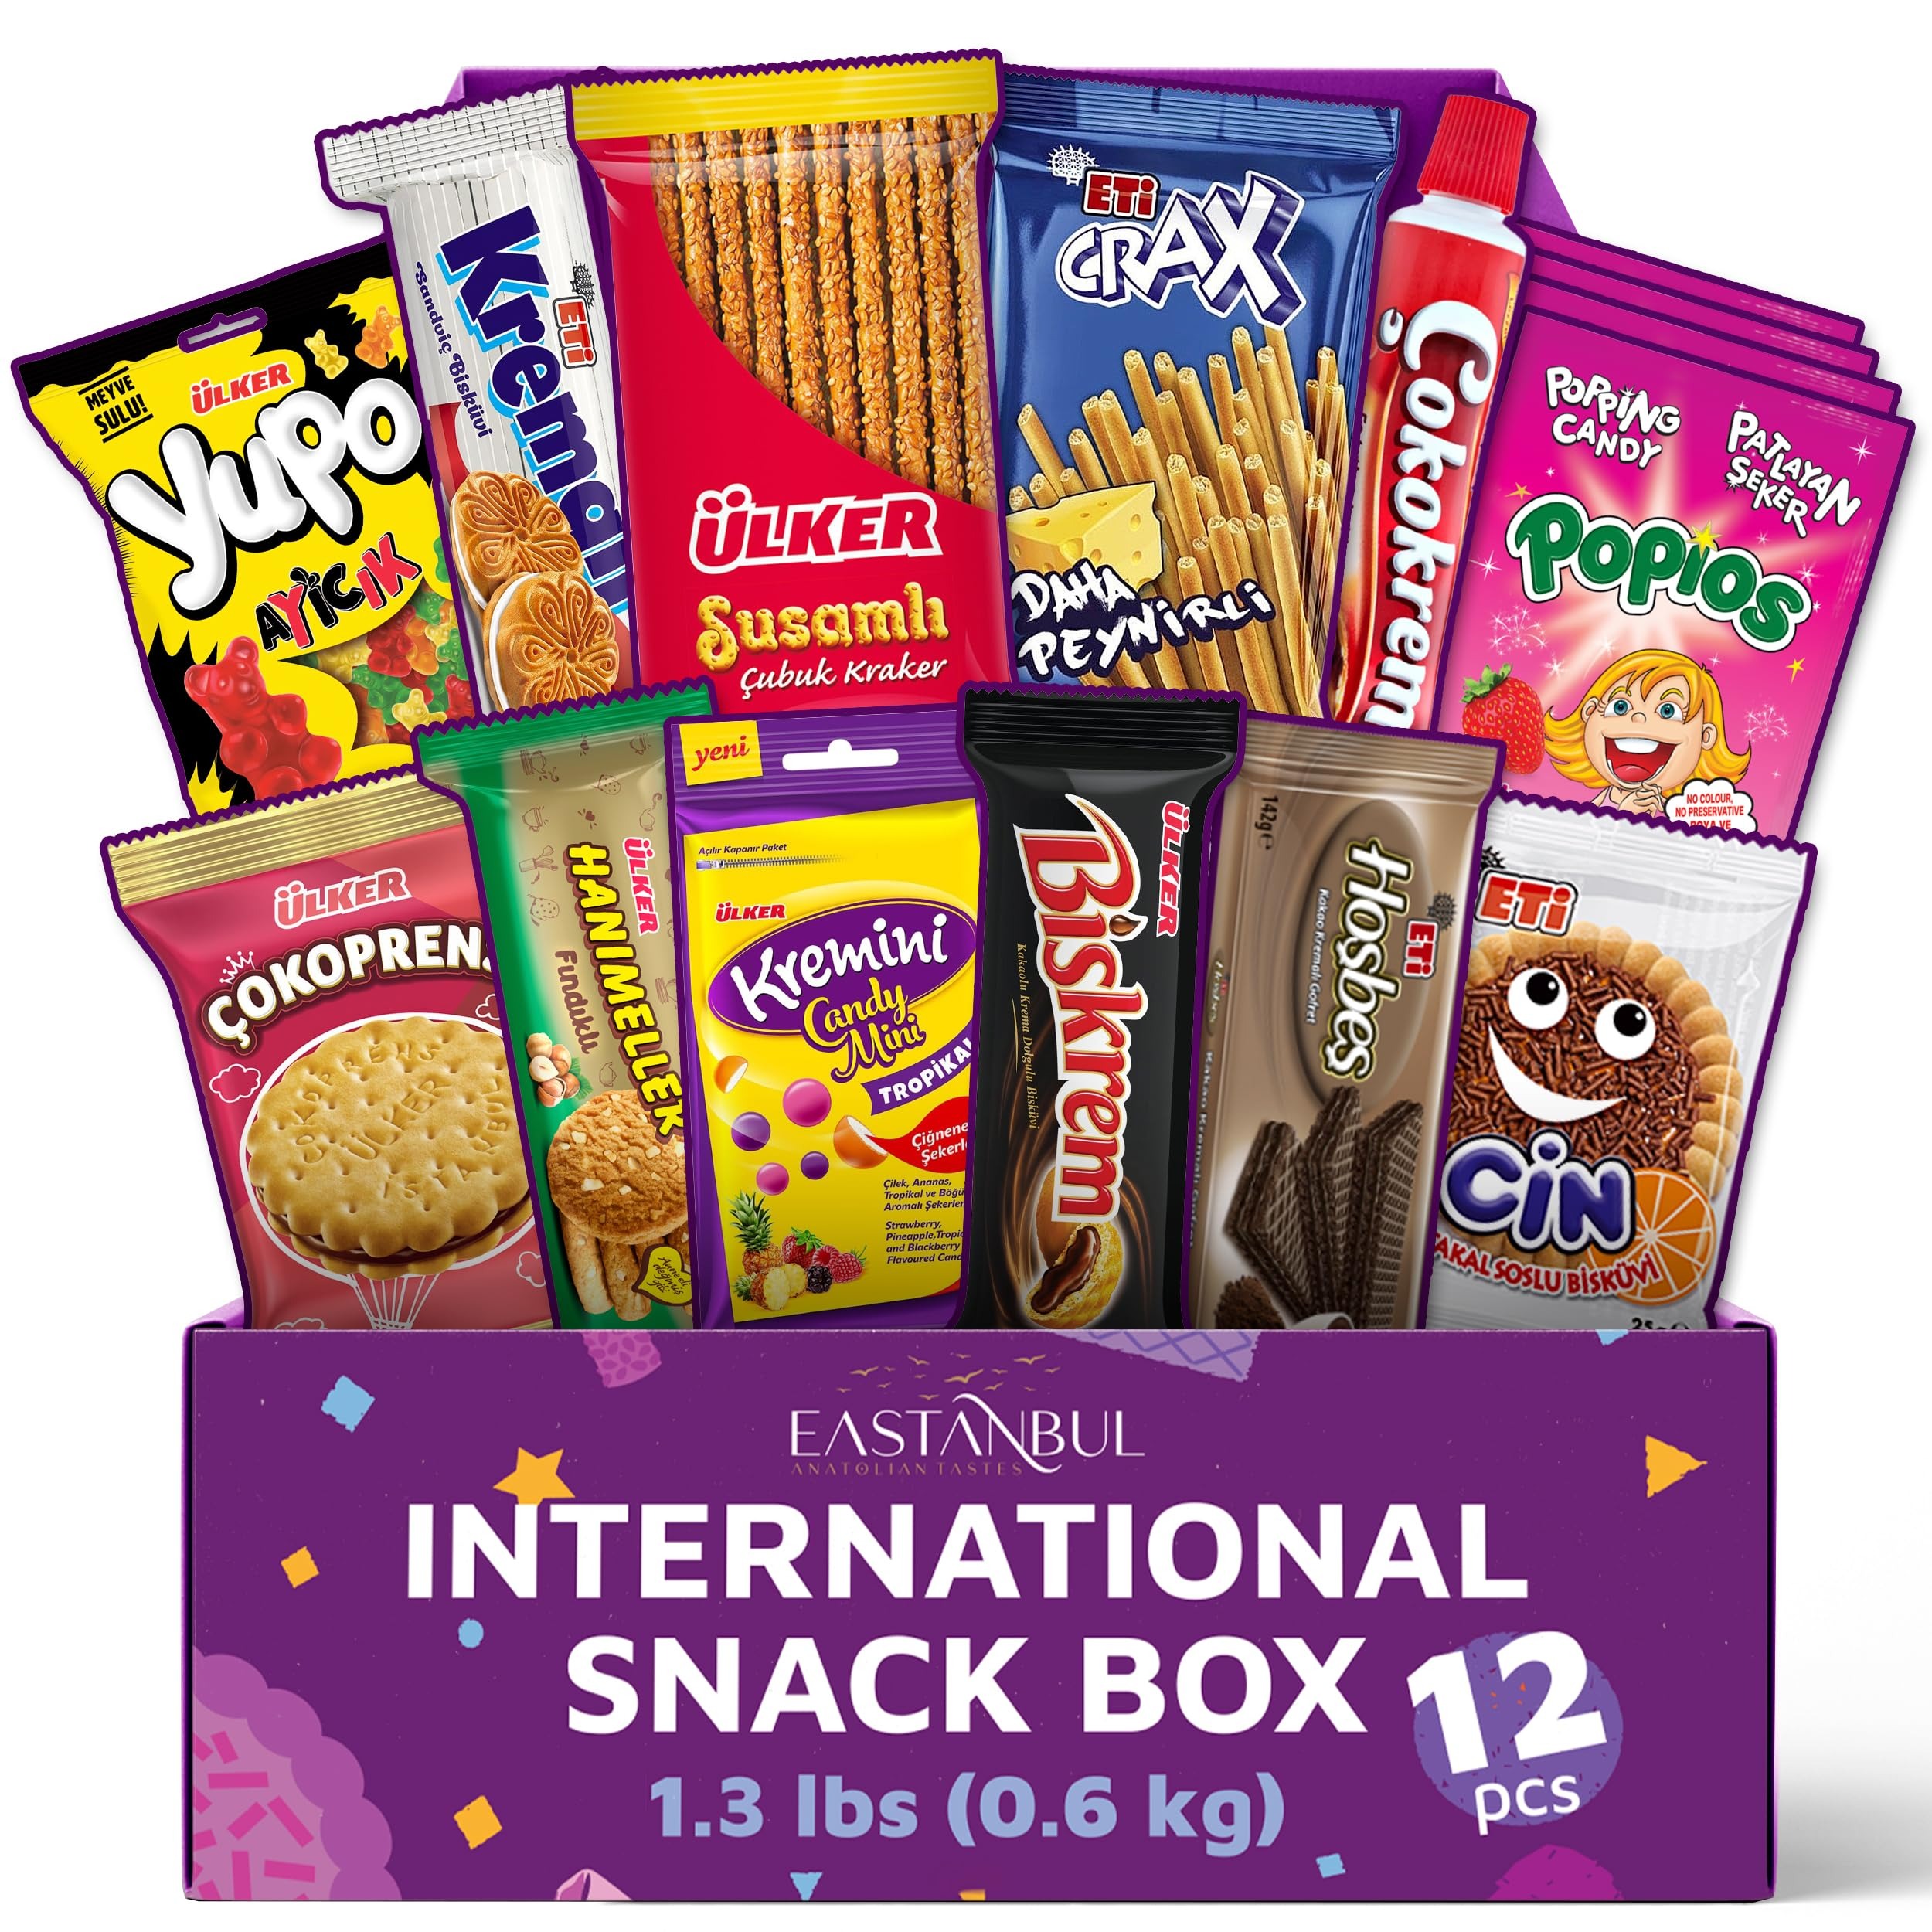
Item Name: Eastanbul International Snack Box, Premium 12 Full-Size Foreign Snack Box, From Around The World International, Sweet, Savory, Chewy, Crunchy
Bullet Point 1: A Delightful Mix: Looking for snacks from around the world box? Curious about different country snack boxes? If yes, Then please give a try to our 12 pieces selection showcasing staple Sweet, Savory, Chewy, and Crunchy assortments from esteemed Turkish brands
Bullet Point 2: Occasion-Proof Care Package: One of the best conceivable edible gifts or food assortments & variety gifts. Perfect appreciation option for a Halloween chocolate treat, a Valentine's Day gift, a Christmas gift, a Thanksgiving gift, a Mother's Day gift, a Father's Day gift, or a Birthday gift
Bullet Point 3: Fresh & Gourmet Turkish Snack Box: Our exotic snack box superbly satisfies your sweet and savory tooth. A feast of crunchy, creamy, airy, spongy, hearty biscuits, wafers, chocolates, crackers, and the delectable list goes on
Bullet Point 4: Gift For Yourself: Well, our selection is a perfect gift for others, but it is also an amazing option to appreciate and embrace yourself every once in a while. Our international candy box/snack box is a luxurious reminder that you deserve the finer things in life
Bullet Point 5: Snacks Matter! : Our brand embraces responsible manufacturing, material transparency, and workplace diversity and is committed to the utmost customer satisfaction standards. You will find all relevant nutrition facts within the pamphlet in the box.
Product Description: <p><strong>Eastanbul International Snack Box</strong></p><p>Explore a world of delicious possibilities with our extensive selection of snacks! Perfect for any occasion, whether it's Halloween, birthdays, get well soon wishes, or just satisfying your snack cravings. Our variety pack of treats includes a Turkish snack box filled with Sweet, Savory, Chewy, and Crunchy Snacks, and you'll find an array of options suitable for every need.</p><p>Kids and adults alike will appreciate our snack box. Need something for a specific event? Check out our gift baskets, including sympathy, birthday, and kids' gift baskets, thoughtfully curated to please any recipient. We also offer individual bags for quick and easy snacking. And if you're feeling adventurous, try our mystery snack boxes filled with random stuff that will surprise your taste buds.&nbsp;</p><p>So, whether you're planning a fun party, sending a care package, or just stocking up on groceries in bulk, our snack collection has something for everyone. Satisfy your snack cravings with our tasty offerings!</p>
Value: 20.8
Unit: Ounce

Price: 19.99